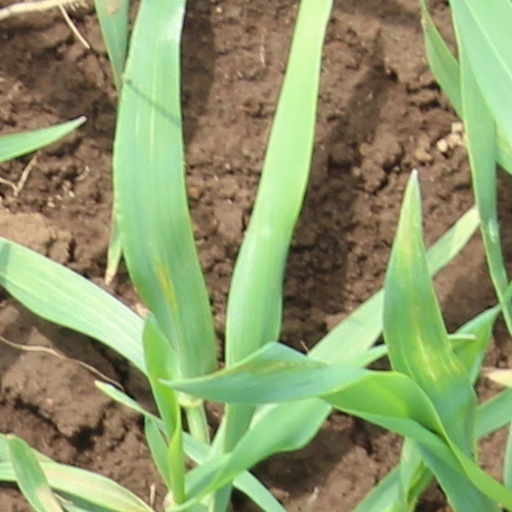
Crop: wheat